Sky position (RA, Dec in degrees): 166.354, 18.135
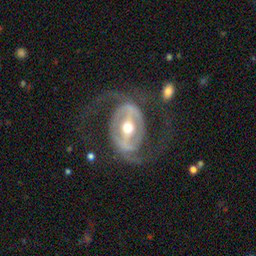
Galaxy morphology: Barred Spiral Galaxies